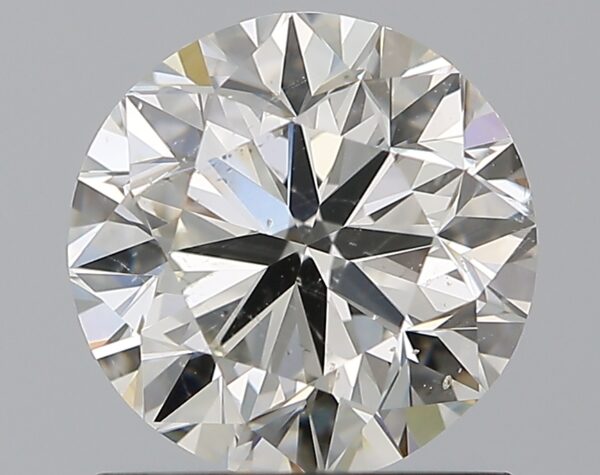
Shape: round
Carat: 1.2
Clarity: SI2
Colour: I
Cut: VG
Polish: EX
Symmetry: VG
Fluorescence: F
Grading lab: GIA
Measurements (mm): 6.55 x 6.63 x 4.24